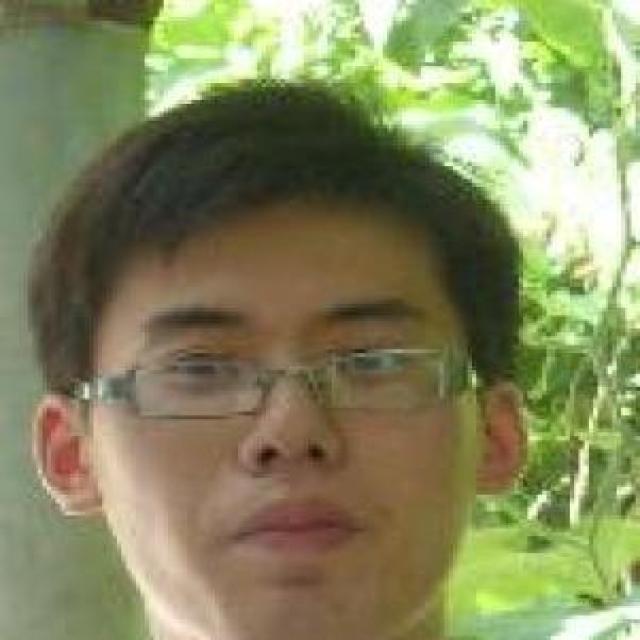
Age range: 21-44